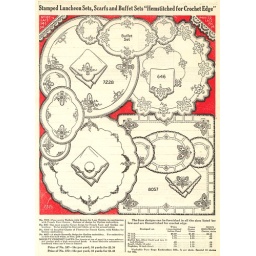
table clothes in square, round, and shaped edges with floral scroll, deco butterfly, grape, and yet anothe flower basket design.